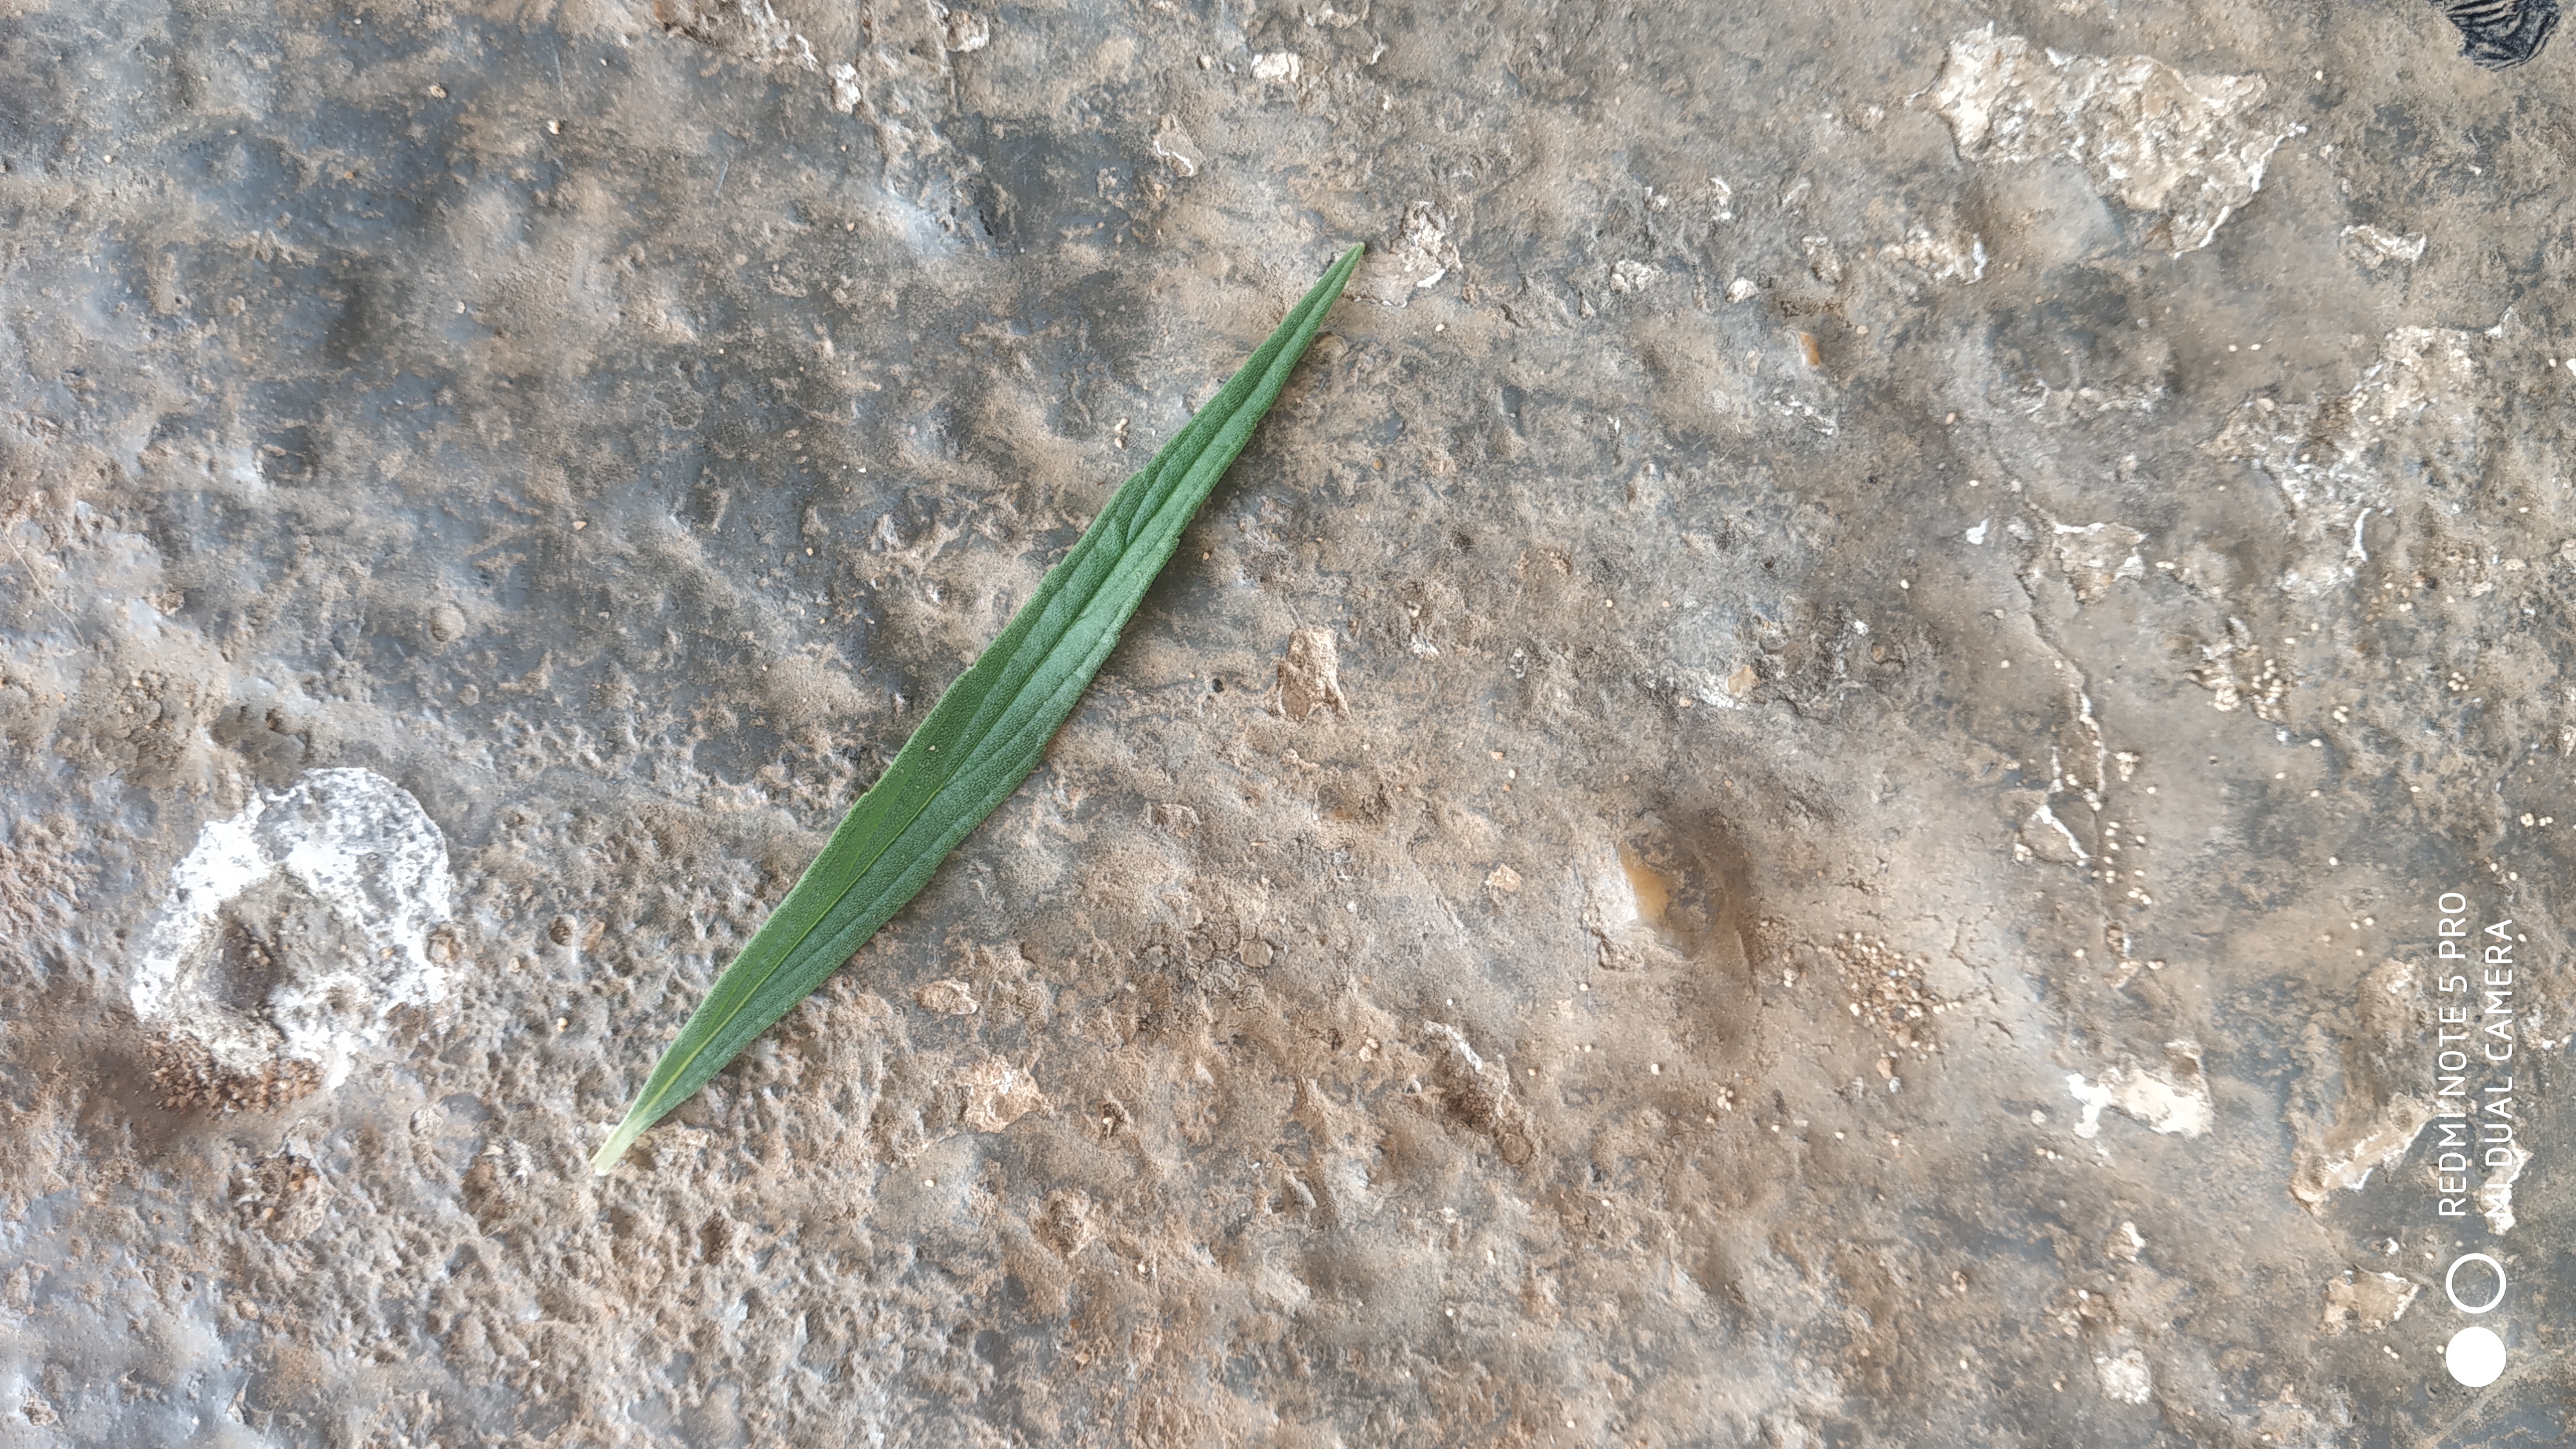
Plant: Thumbe